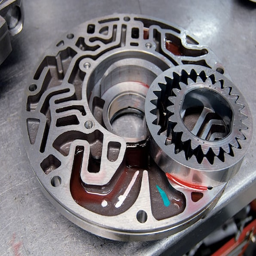
this is the pump for an automatic transmission ; it supplies the hydraulic pressure necessary to shift gears and lubricate the moving parts .